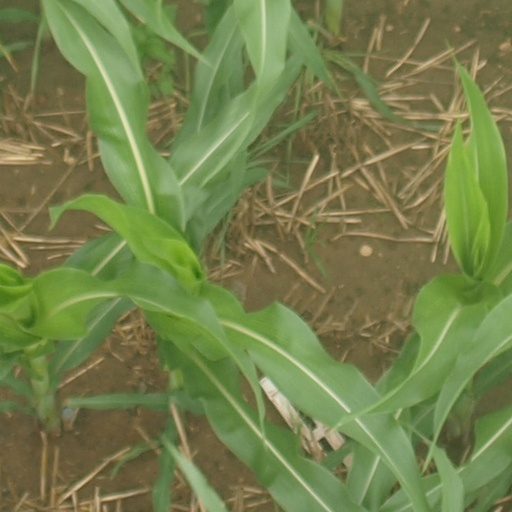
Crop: maize; corn